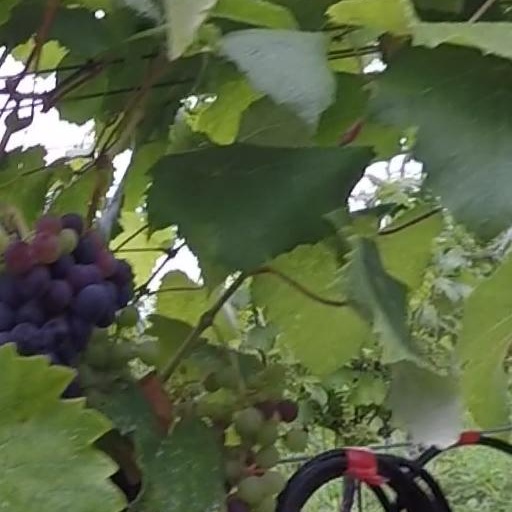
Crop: grape